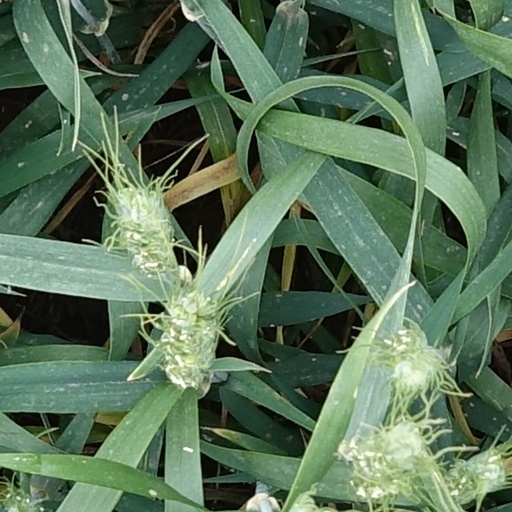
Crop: wheat